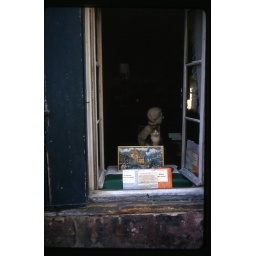
cat in window